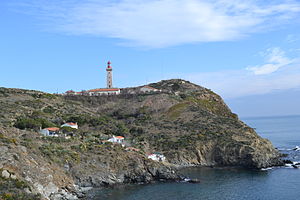
Port-Vendres / Geografi
Cap Béar
Port Vendres er en by og kommune i departementet Pyrénées-Orientales i Sydfrankrig. Port-Vendres ligger i Roussillon, som er den franske del af Catalonien. Byen er mest kendt for sin havn, der er den sydligste på det franske fastland, som er i stand til at tage store skibe.